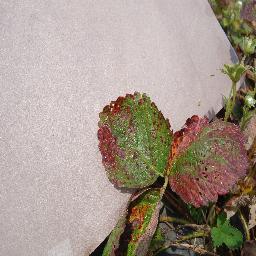
Label: Strawberry___Leaf_scorch